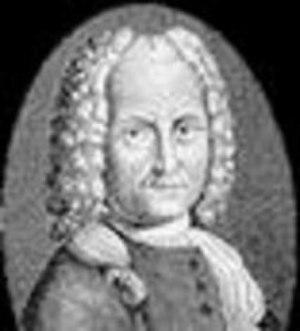
Antonio Lotti est un compositeur, organiste et maître de chapelle italien de musique baroque, né vers 1667 à Venise ou à Hanovre, mort le 5 janvier 1740 à Venise.